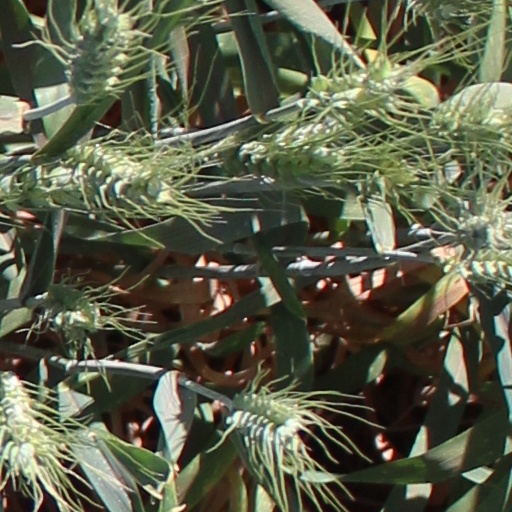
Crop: wheat